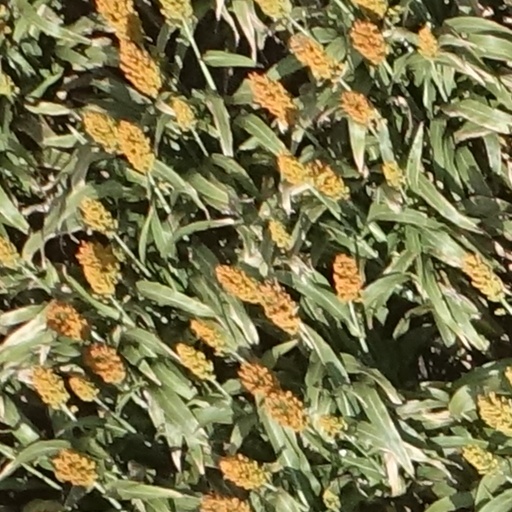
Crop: sorghum